Ise-Kamakura Station

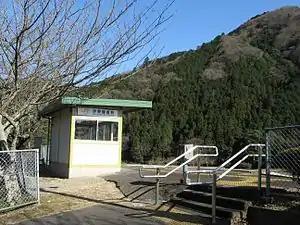
Ise-Kamakura Station

is a passenger railway station in located in the city of Tsu, Mie Prefecture, Japan, operated by Central Japan Railway Company (JR Tōkai).